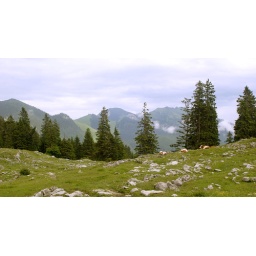
Some happy cows in the bavarian mountains near Spitzingsee